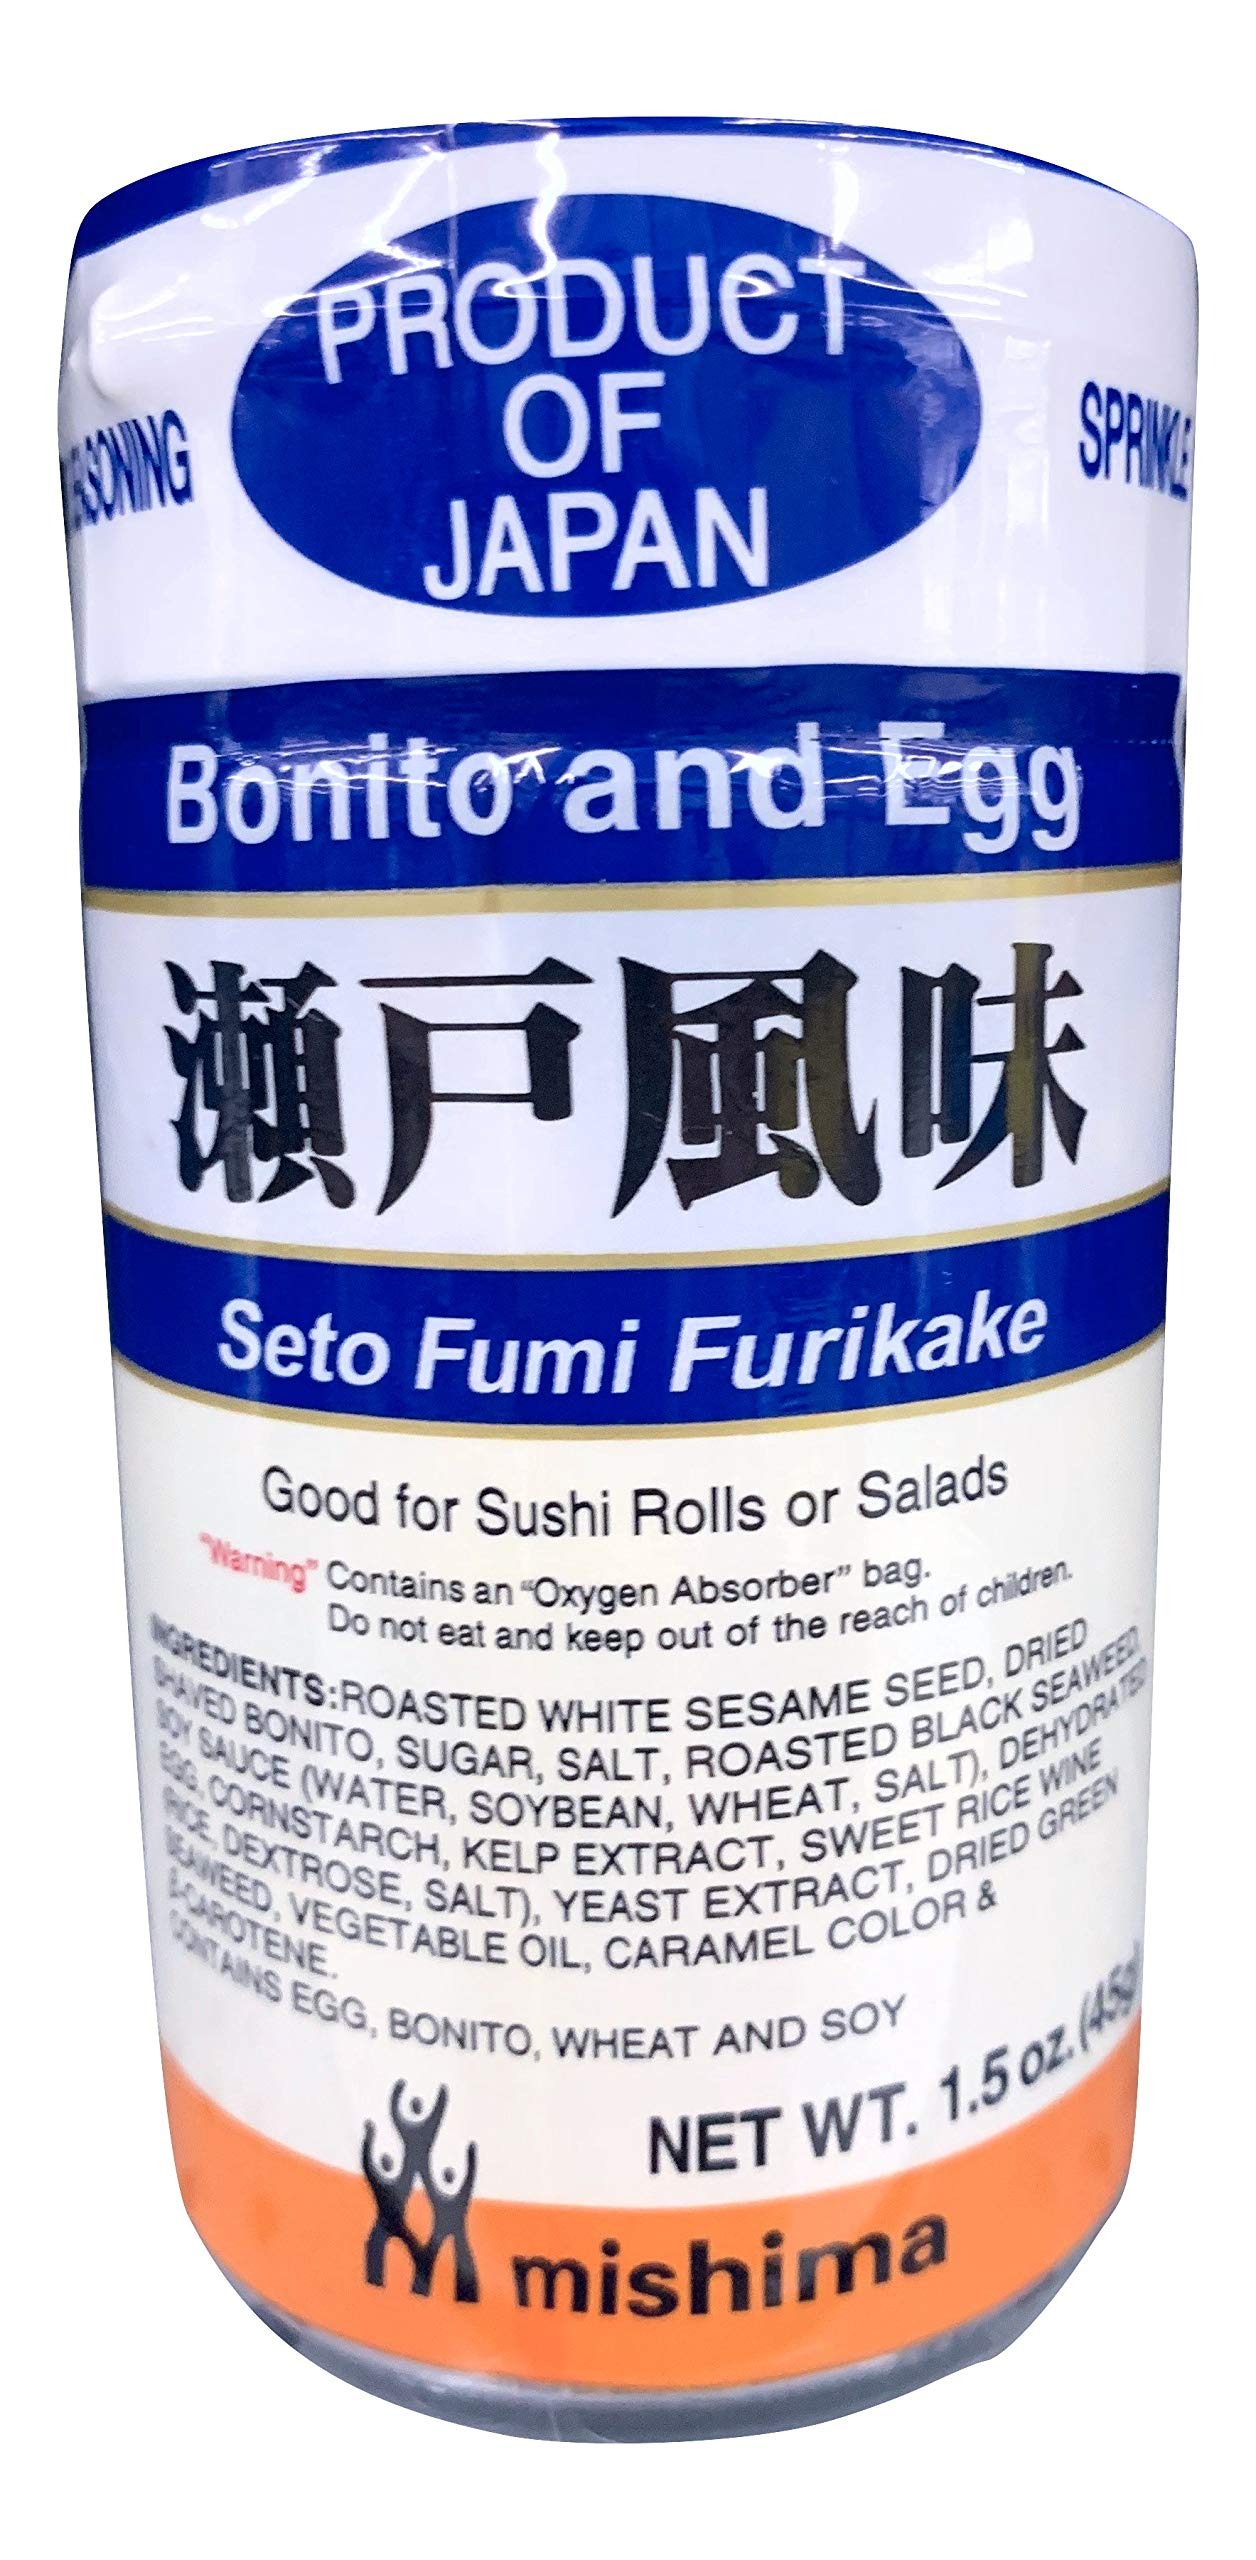
Item Name: Seto Fumi Furikake1.50z (Pack of 2)
Product Description: Product of Japan
Value: 2.0
Unit: Count

Price: 8.99